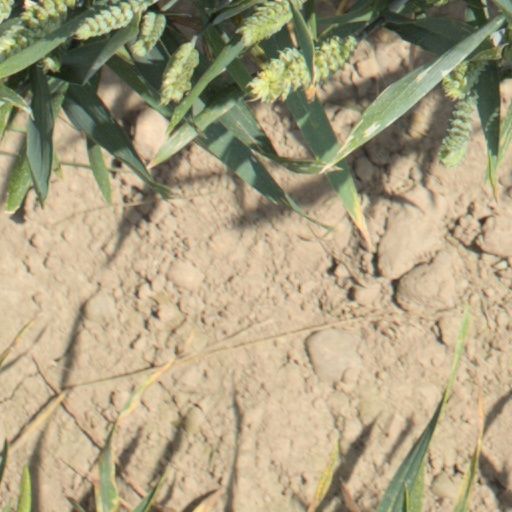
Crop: wheat